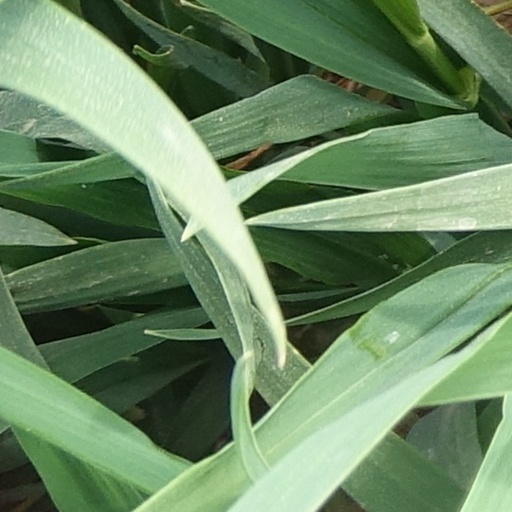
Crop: wheat